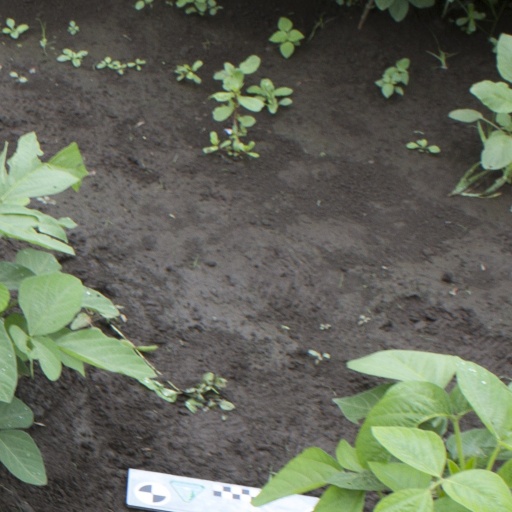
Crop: soybean